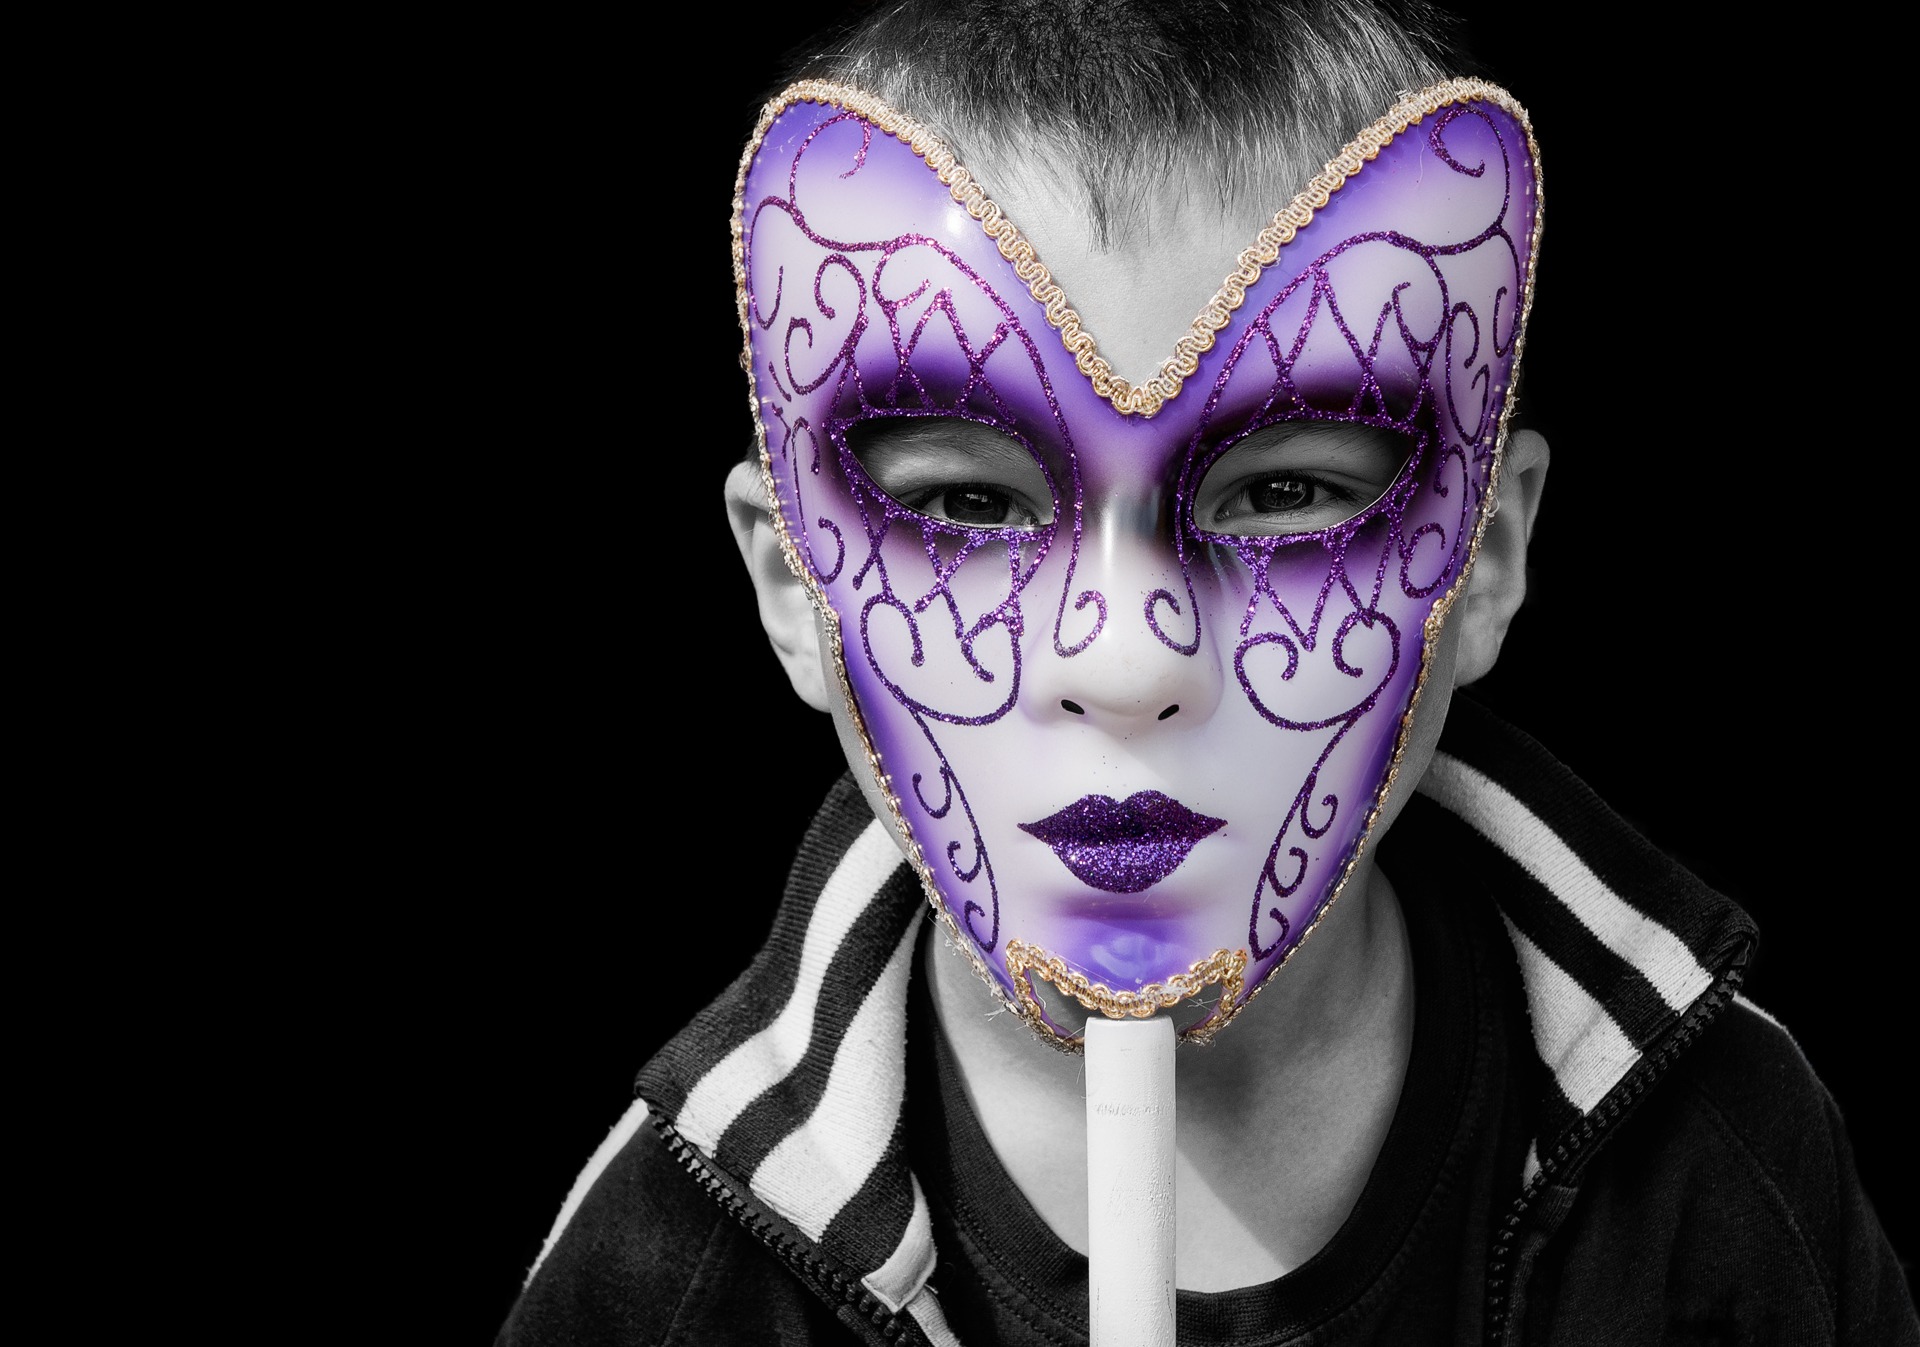
white, play, purple, boy, child, playing, black, headgear, product, face, eyes, mask, violet, head, hidden, costume, masquerade, masque, color key, fictional character, children's eyes, supervillain